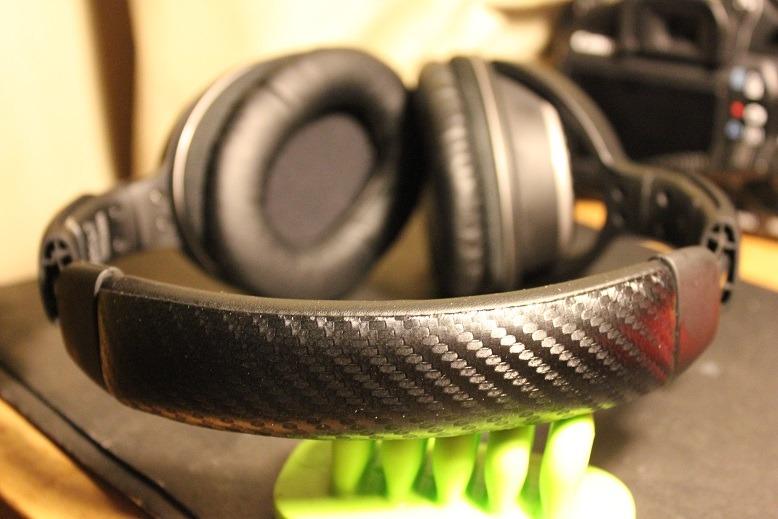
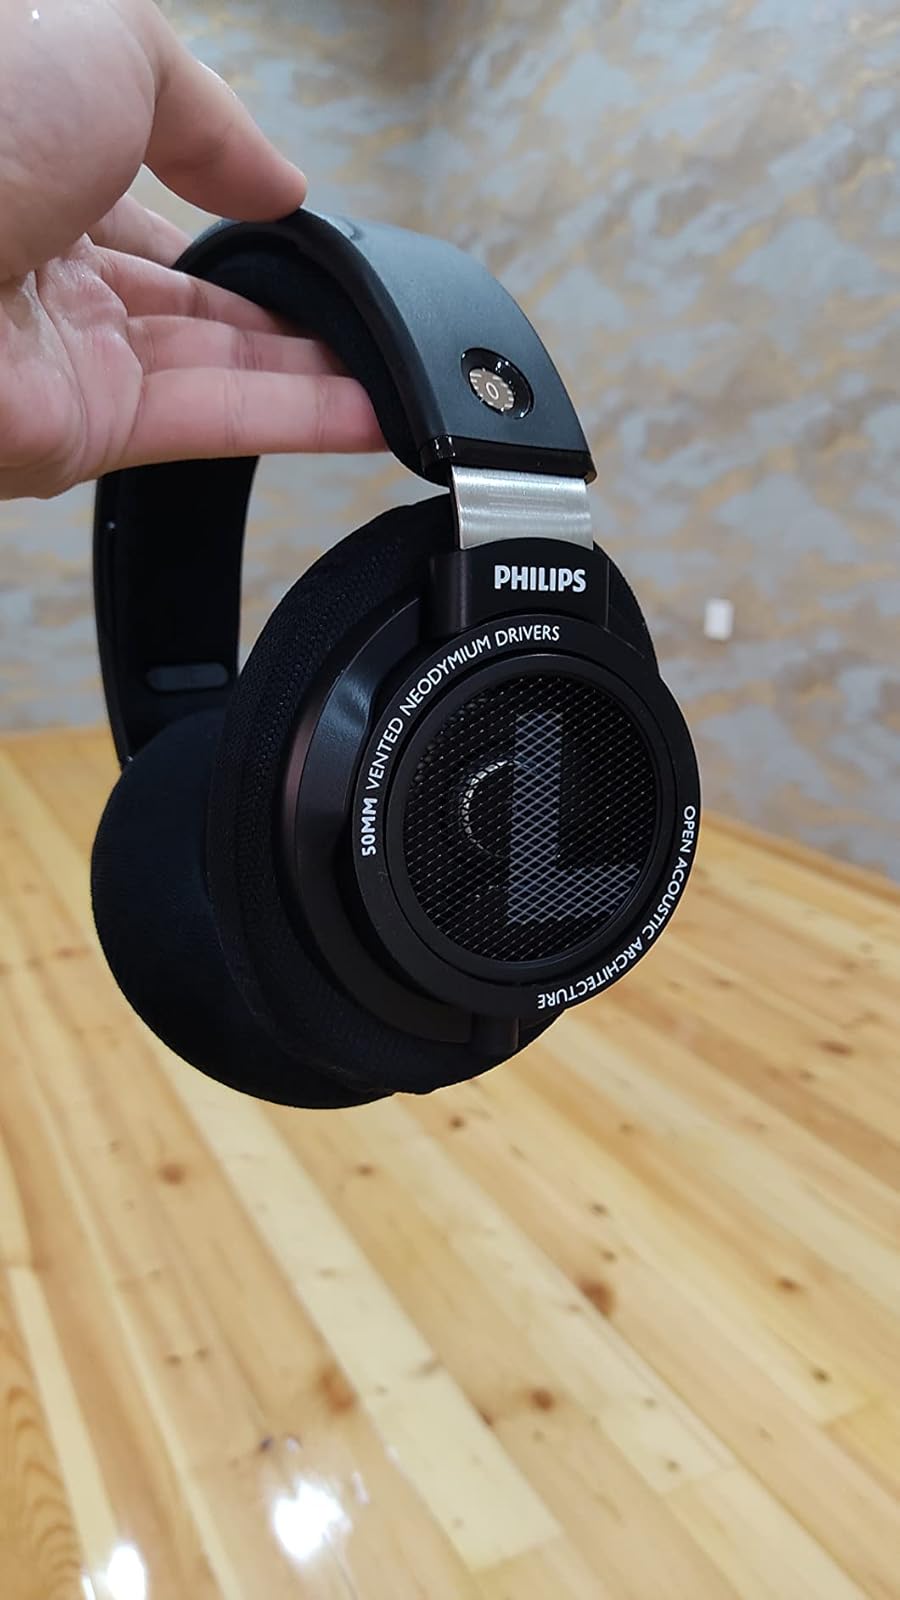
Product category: headphones
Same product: no